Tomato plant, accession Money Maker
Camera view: bottom (45 deg); turntable rotation: 30 degrees
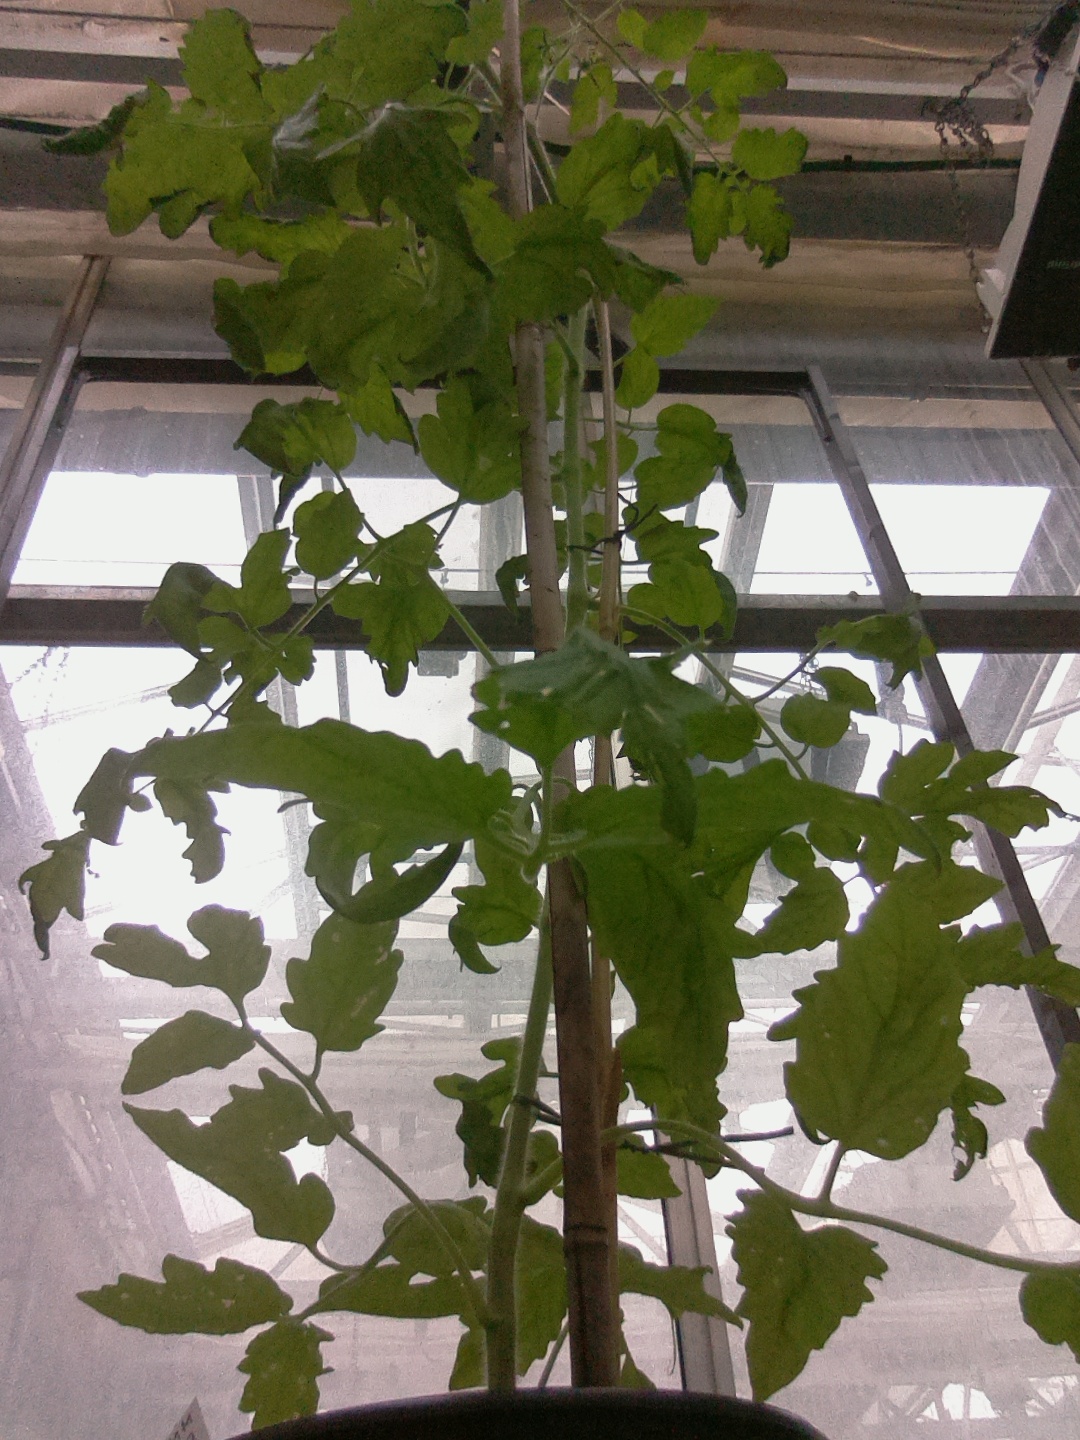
BBCH growth stage 70: Fruits at the main stem or branches visibles